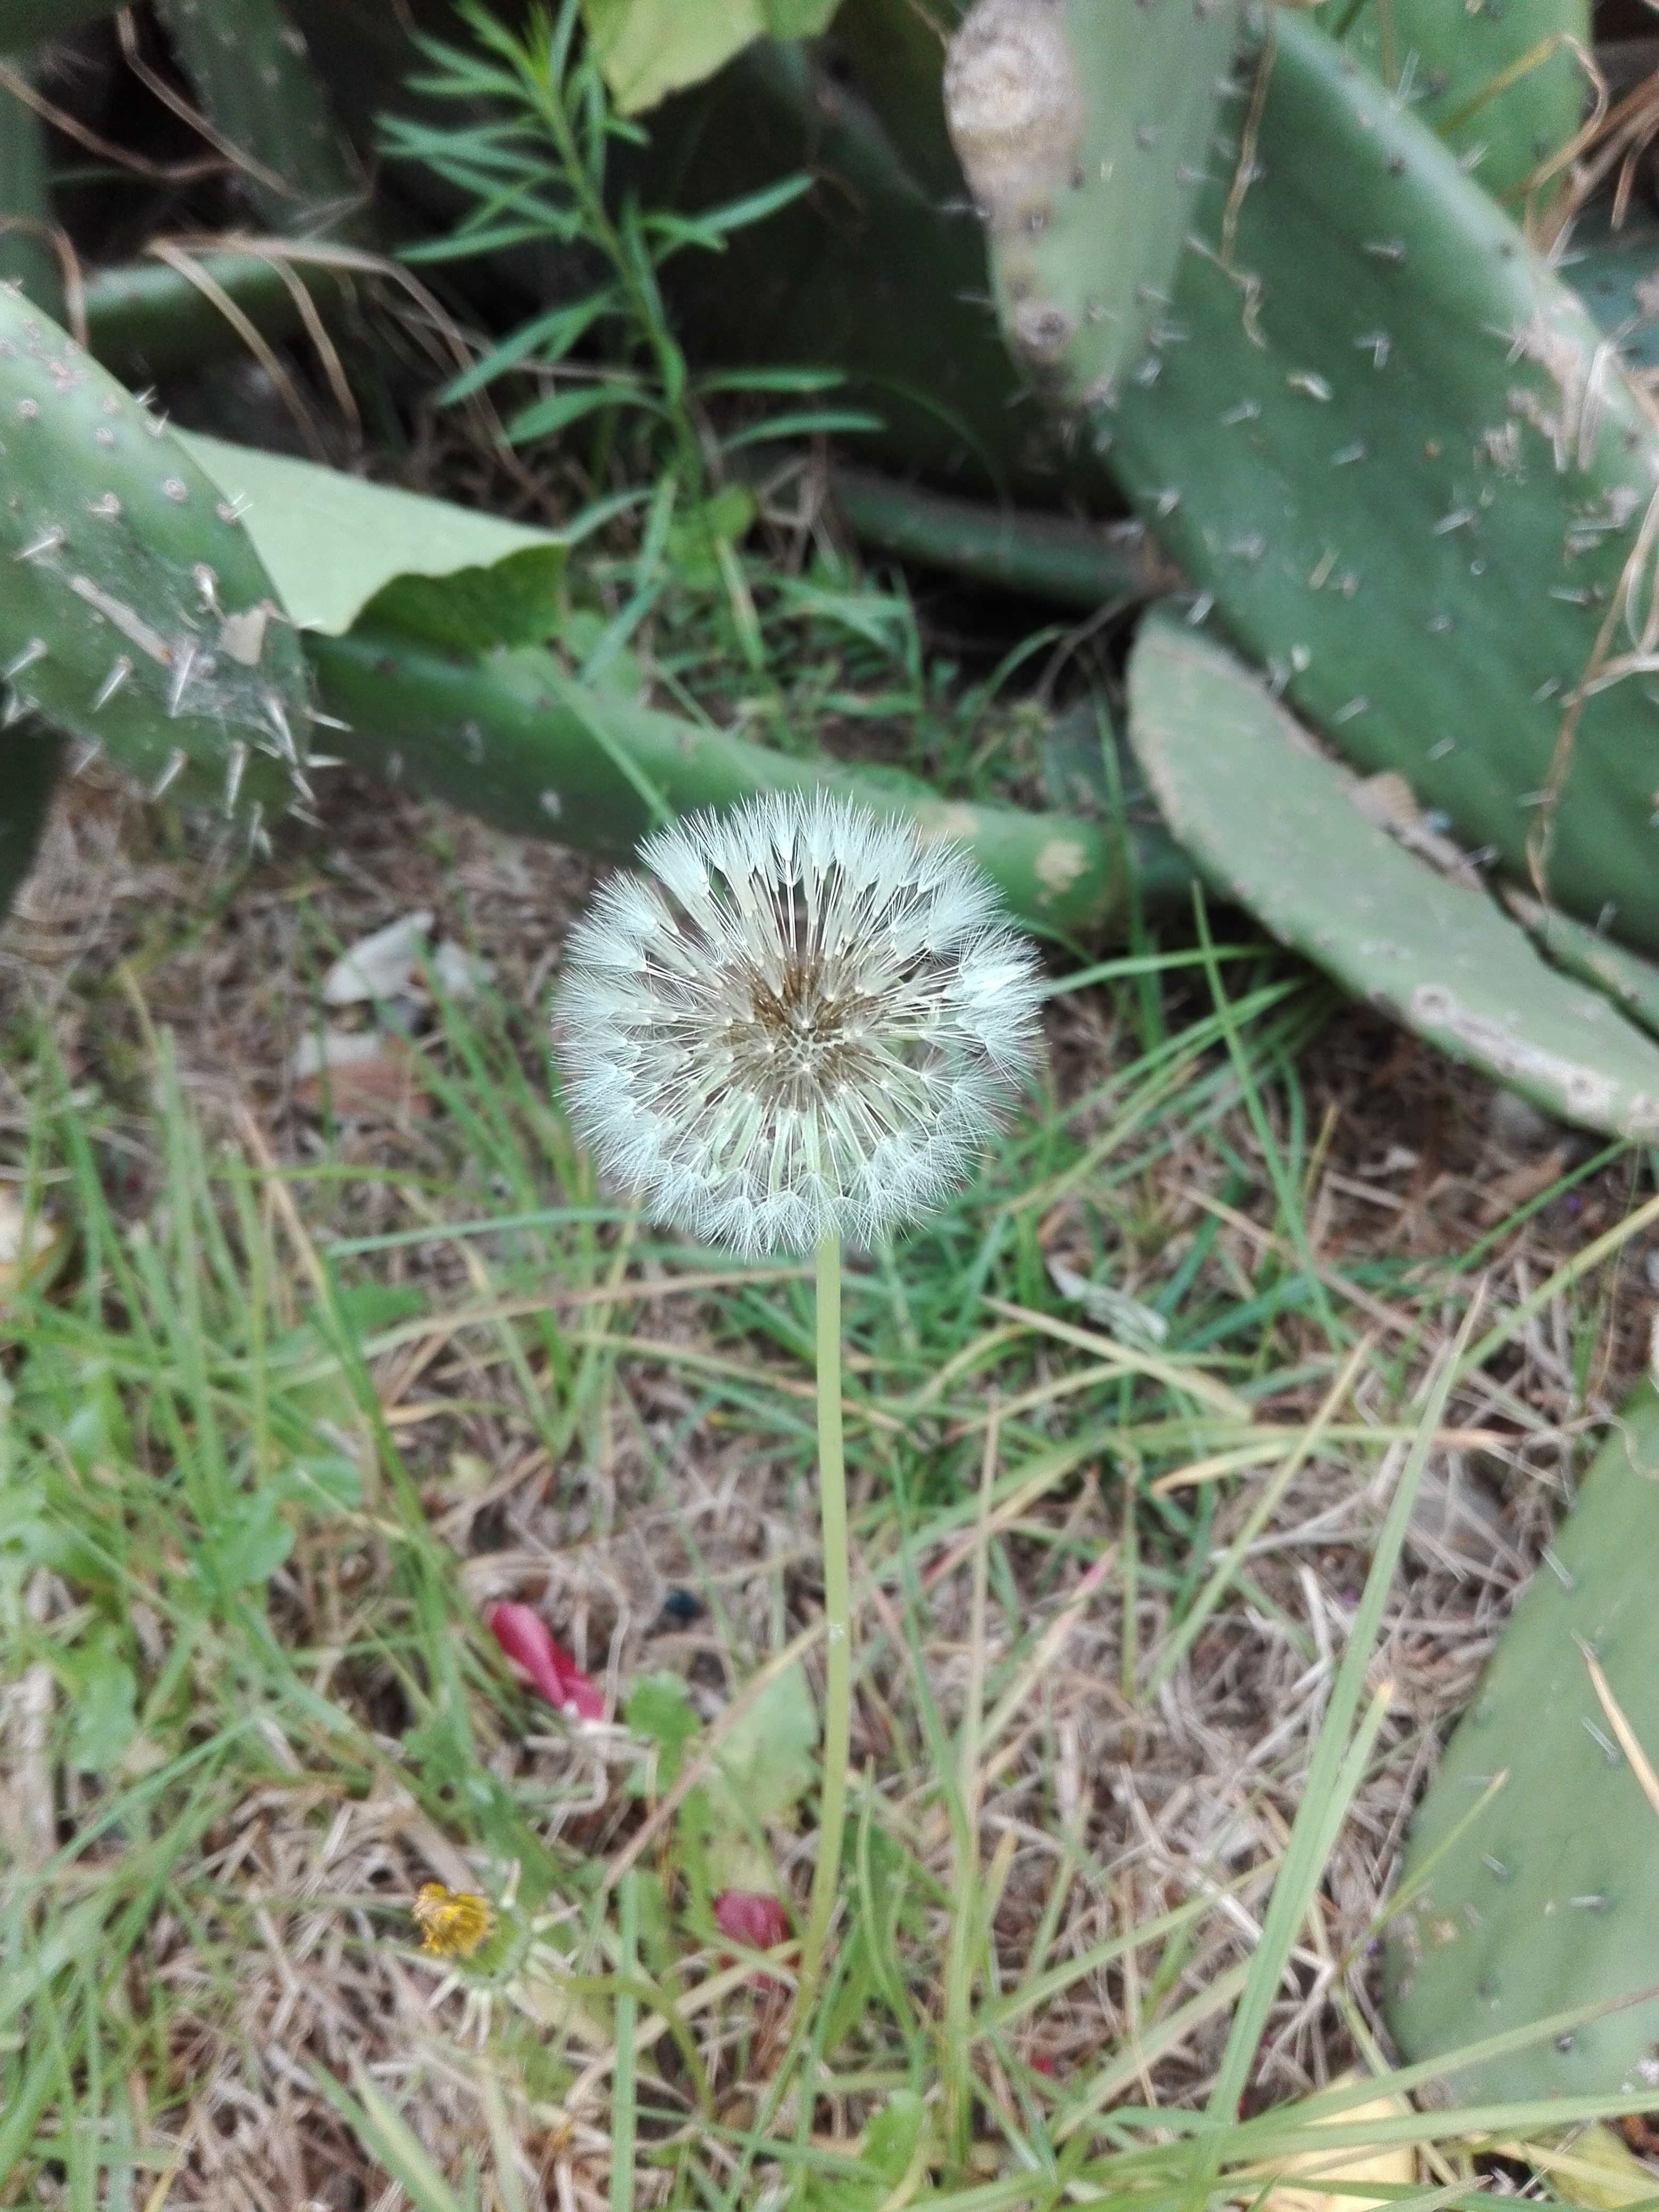
plant, flower, botany, flora, thistle, flowering plant, daisy family, grass family, land plant, thorns spines and prickles